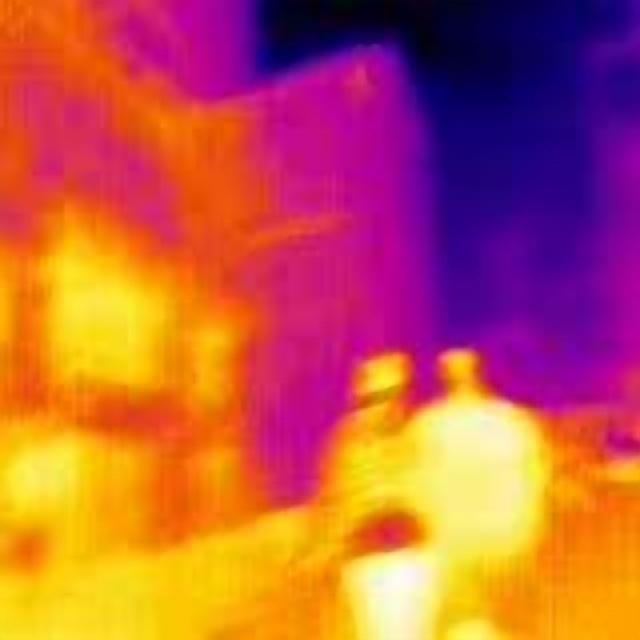
Detected objects:
label: person
label: person